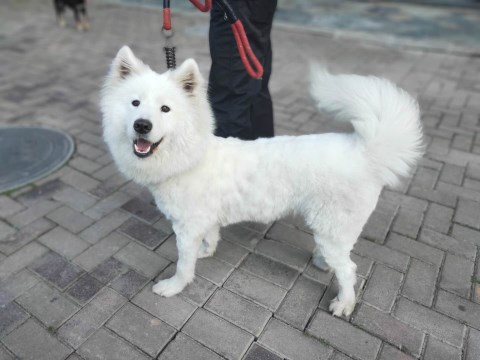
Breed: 2192-n000088-Samoyed